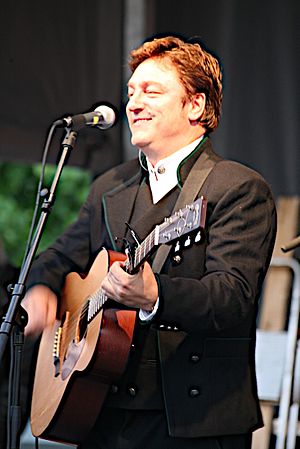
Tor Endresen
Tor Endresen er en norsk sanger og musiker. Internationalt er han bedst kendt for at give Norge sit fjerde "nul" i Eurovision Song Contest, da han i 1997 stillede op med "San Francisco". Derudover har han lagt stemmer til adskillige tegnefilmsfigurer på Norsk tv, og var bl.a. ansvarlig for de norske versioner af Phil Collins sange til Disney-tegnefilmen Tarzan.